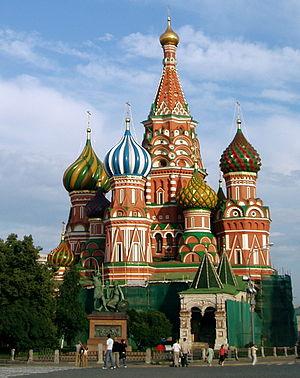
Cet article recense les cathédrales de Russie.
L'Église orthodoxe russe ou patriarcat de Moscou est la juridiction canonique autocéphale de l'Église orthodoxe de Russie et, de fait, d'une partie de la diaspora russe.
L'architecture ecclésiastique se réfère à l'architecture de bâtiments religieux chrétiens. Elle a évolué en plus de deux mille ans de chrétienté, en partie par innovation et en partie par imitation d'autres styles architecturaux, mais aussi en répondant aux changements de croyances, aux pratiques et aux traditions locales. Les influences à la fois théologiques et pratiques sur l'architecture religieuse se sont inspirées des bâtiments païens ou séculiers ainsi que ceux des autres fois. Les bâtiments ont d'abord été adaptés de ceux originellement prévus pour d'autres programmes, puis, avec la montée d'une architecture ecclésiastique spécifique, les bâtiments chrétiens vinrent à influencer les bâtiments séculiers qui ont souvent emprunté à l'architecture religieuse. Au XXᵉ siècle l'utilisation de nouveaux matériaux comme le béton, ainsi que le goût pour des styles plus dépouillés eurent non seulement un impact sur la conception des églises, mais on peut aussi affirmer que l'architecture religieuse cesse alors d'être un modèle et se laisse influencer par d'autres types de constructions emblématiques.